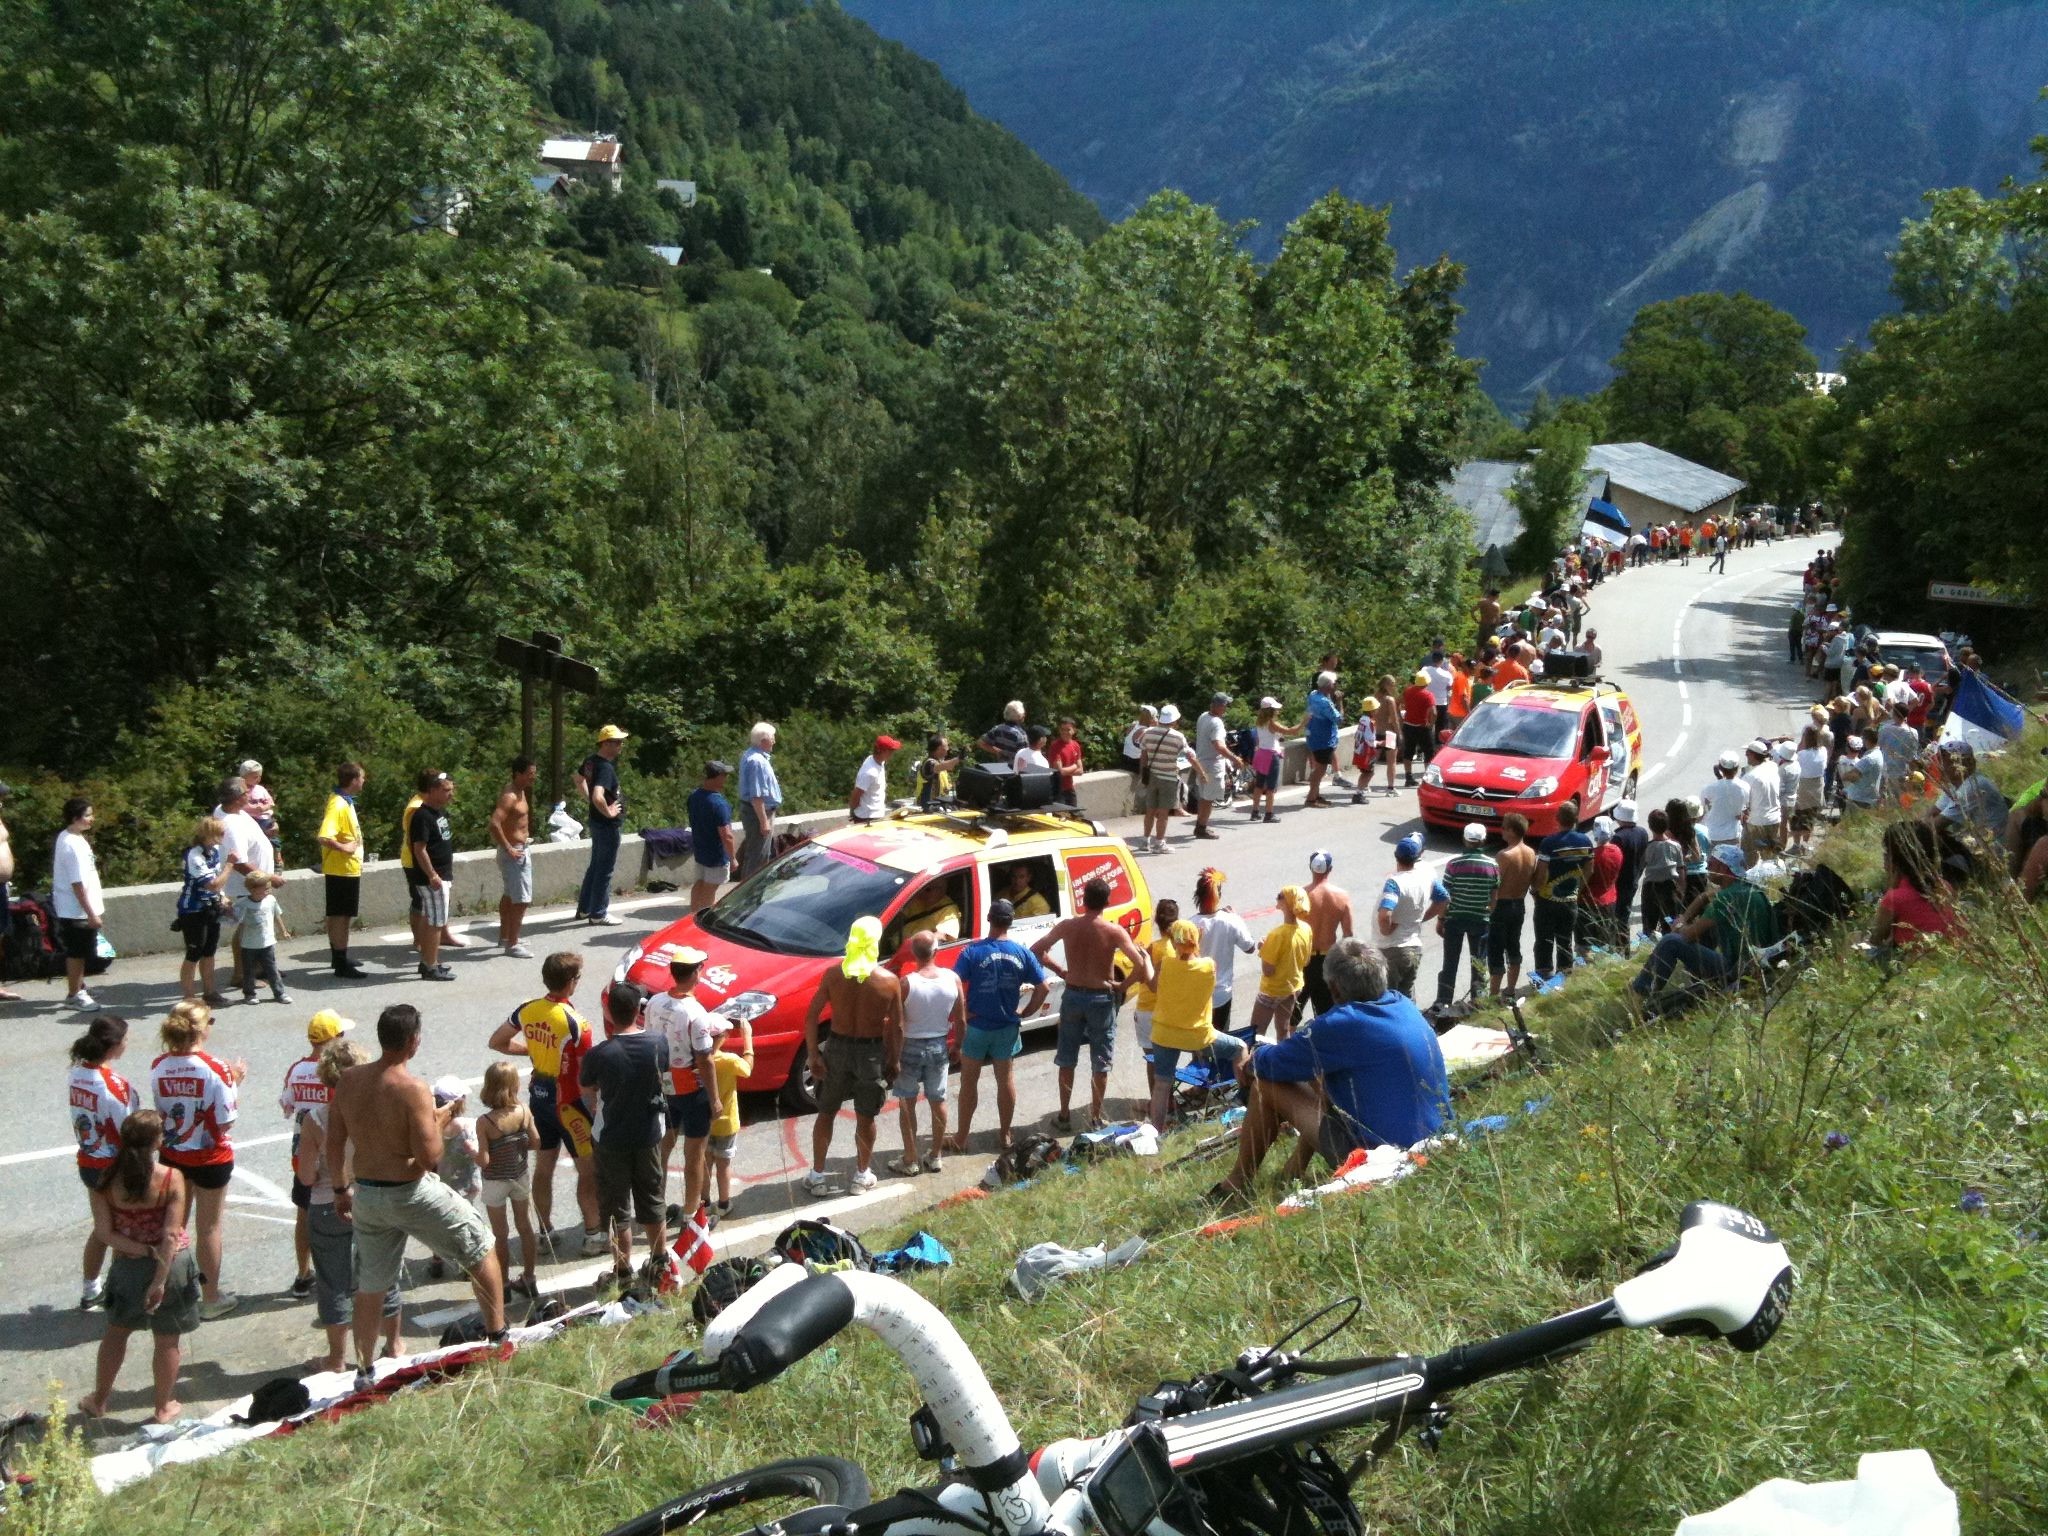
vehicle, extreme sport, mountain bike, cycling, race, sports, racing, mountain biking, cycle sport, endurance sports, road bicycle racing, duathlon